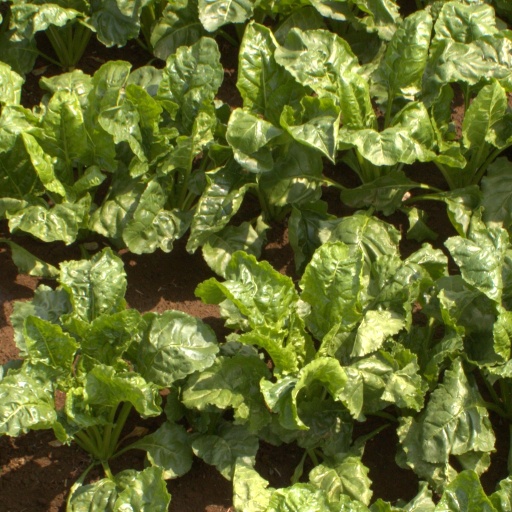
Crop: sugar beet